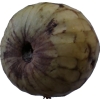
Label: cherimoya